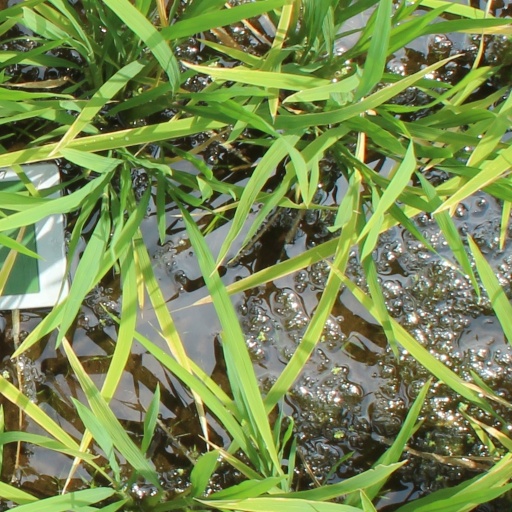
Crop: rice